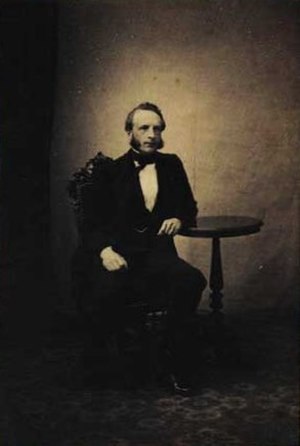
Carl Sporon
Carl Sporon
Carl Georg Nicolai Vilhelm Sporon var en dansk dommer.